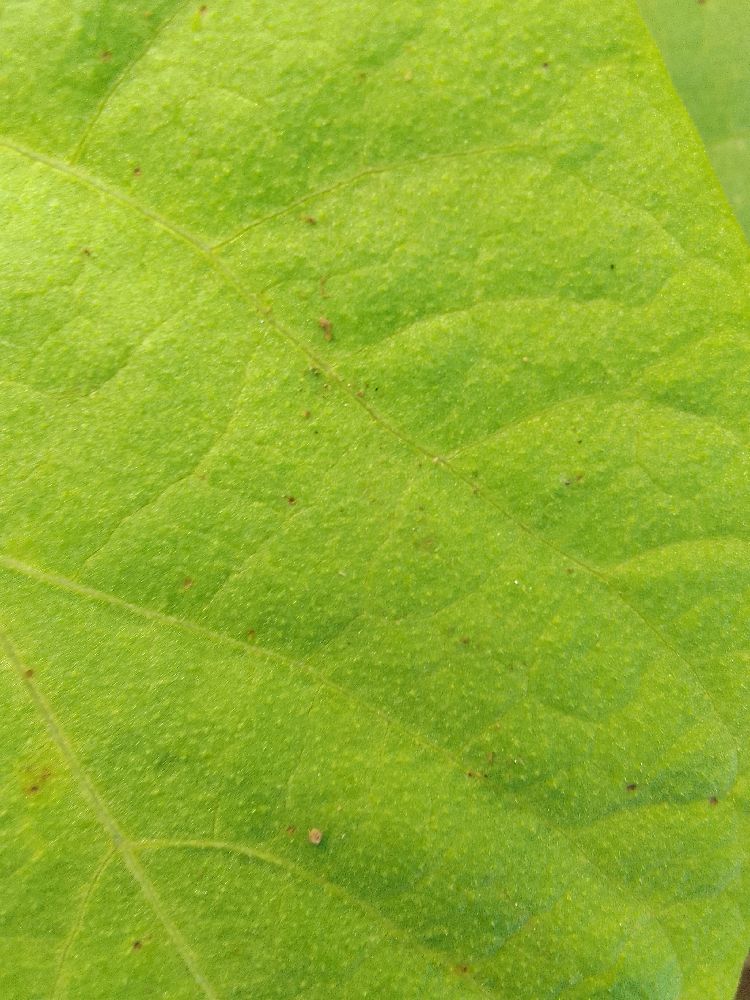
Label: healthy